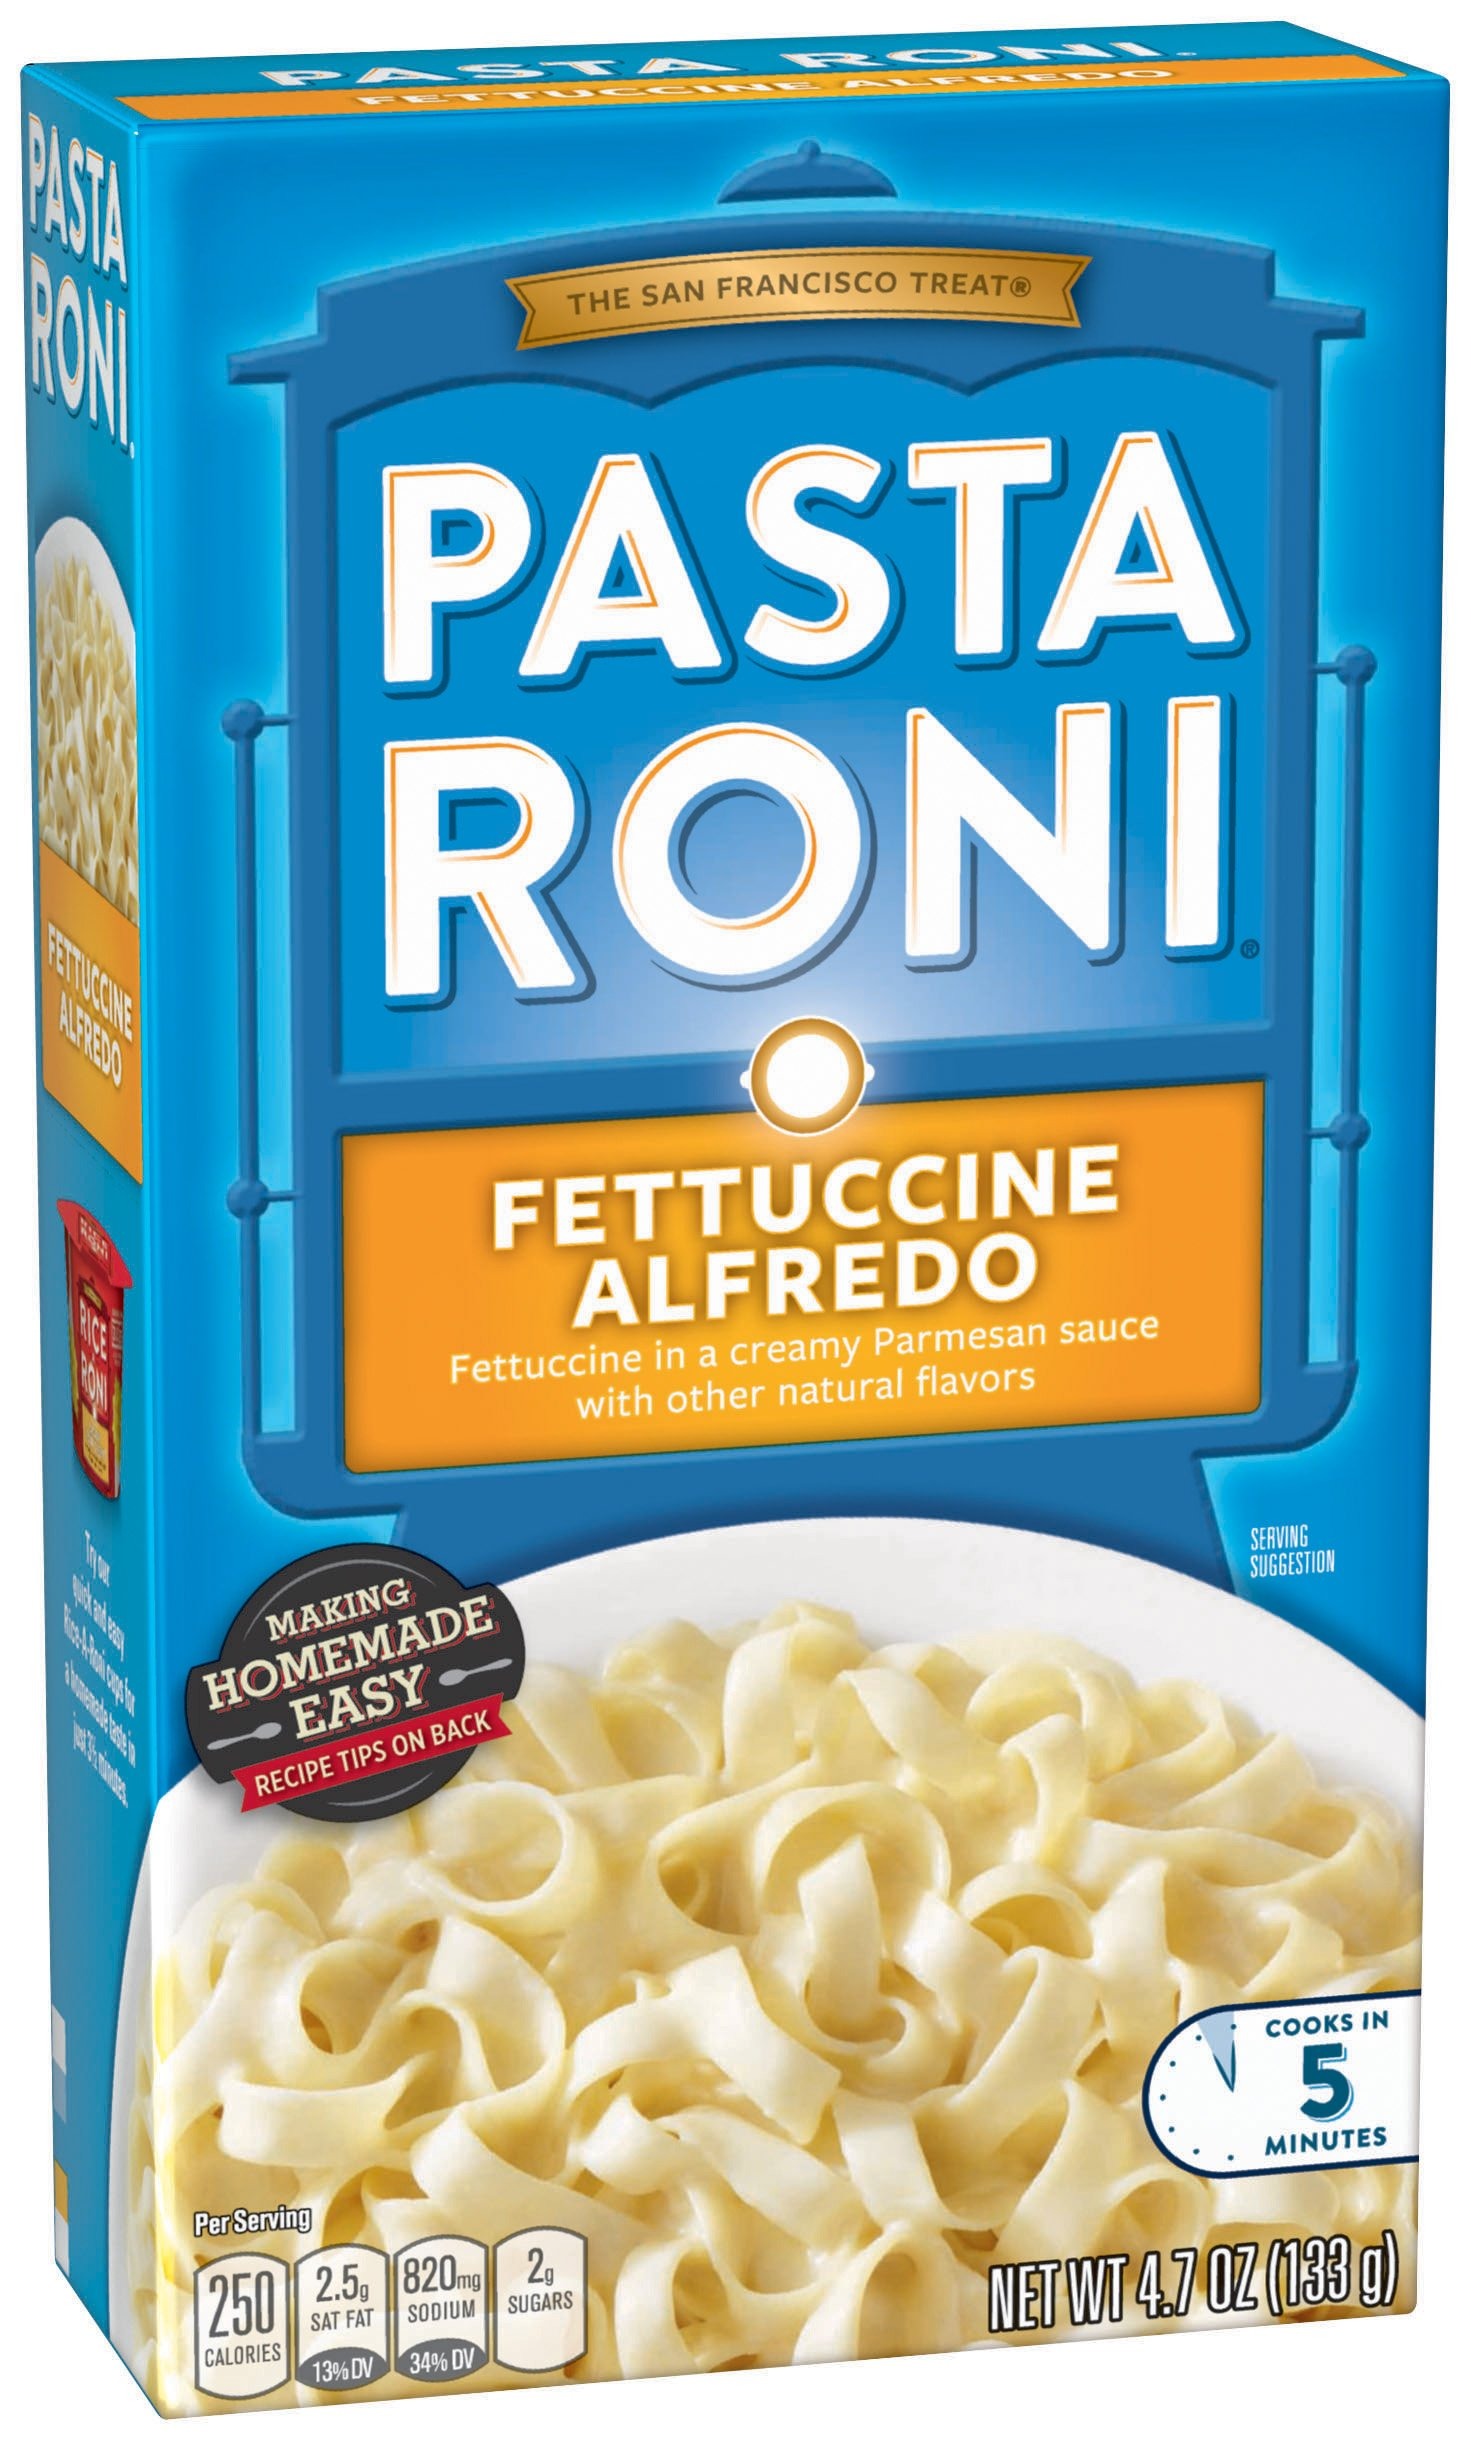
Item Name: Pasta Roni Fettuccine Alfredo Pasta, 4.7 Oz
Bullet Point 1: Pasta Roni Fettuccine Alfredo flavor blends fettuccine pasta in a creamy parmesan sauce with other natural flavors
Bullet Point 2: This rich and satisfying dish is the perfect choice to serve alongside your favorite Italian-inspired recipes.
Bullet Point 3: fettuccine pasta blended in a savory Parmesan flavored sauce at home in 5 minutes.
Value: 4.7
Unit: Ounce

Price: 1.325